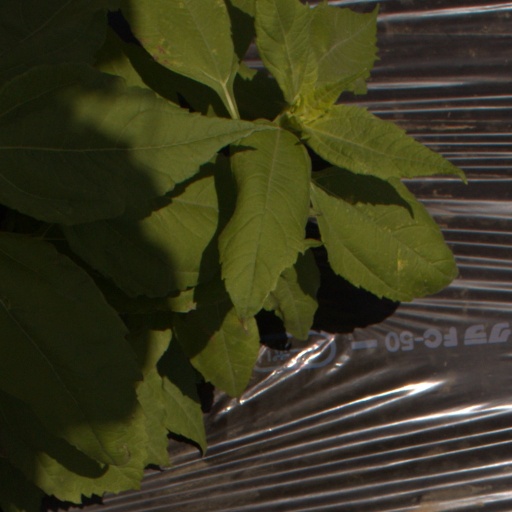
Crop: Jerusalem artichoke